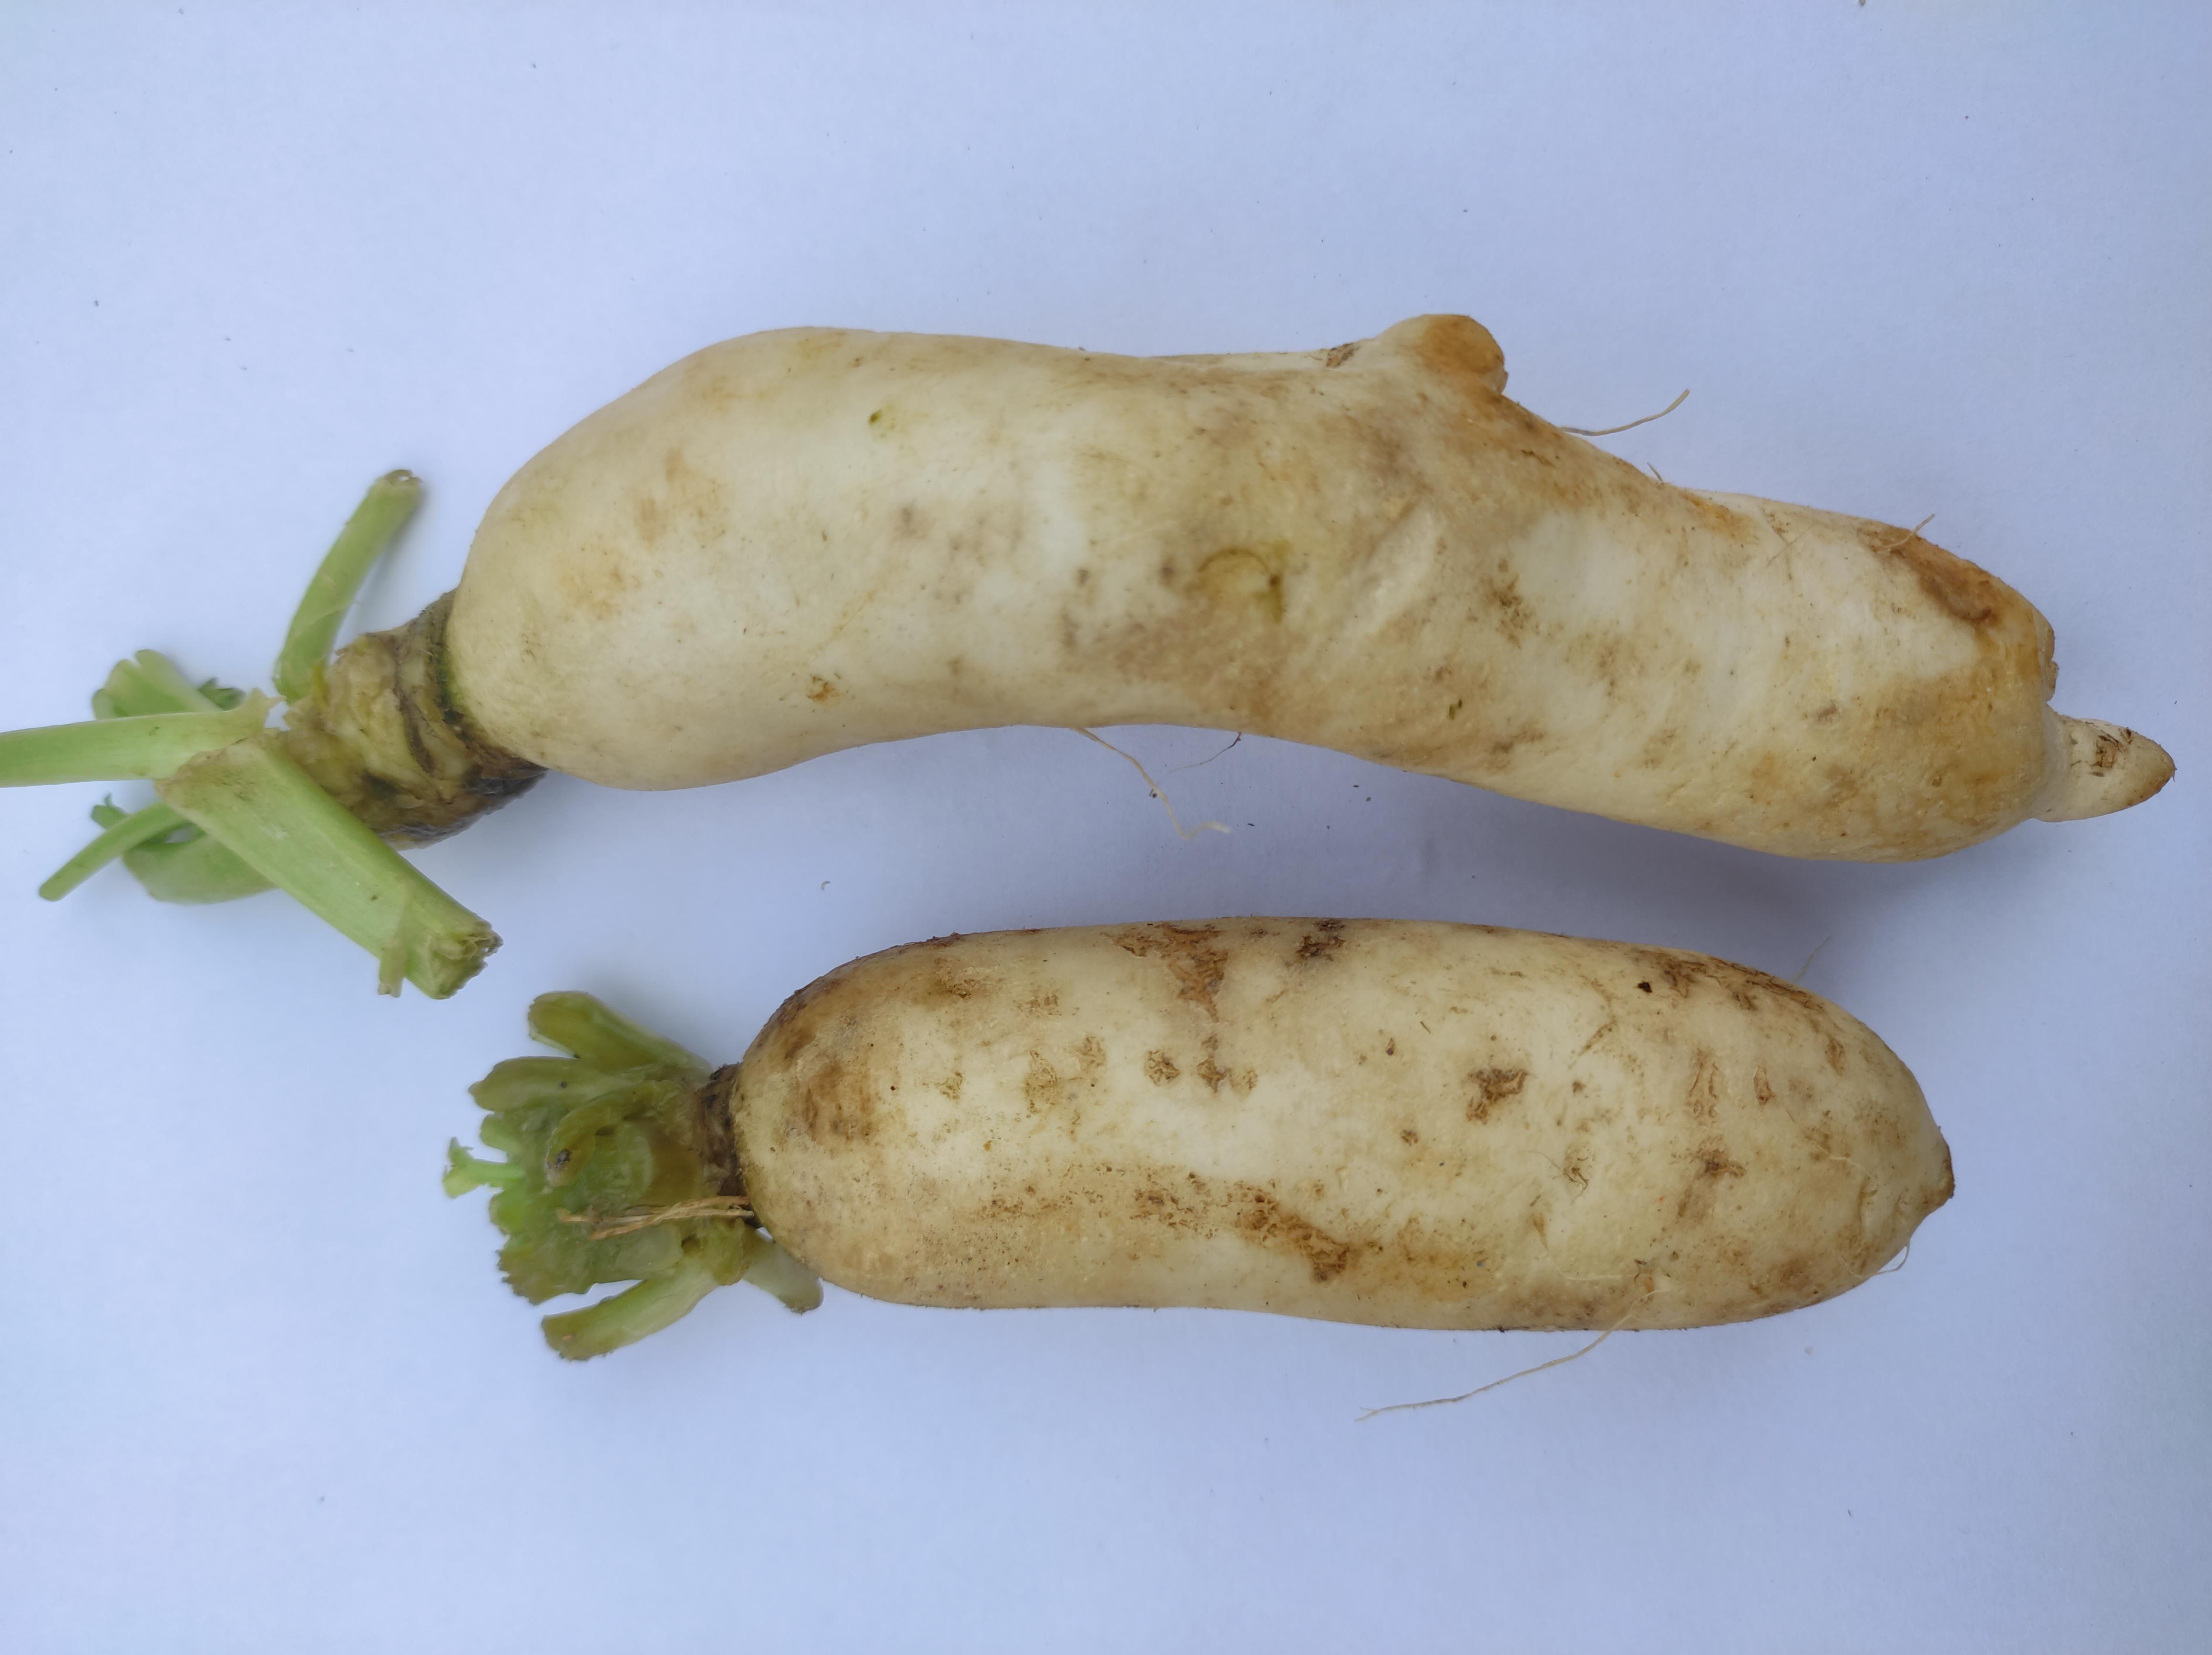
Label: Radish